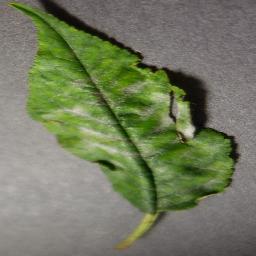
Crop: cherry
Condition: (including_sour)_powdery_mildew